Walter Gervais

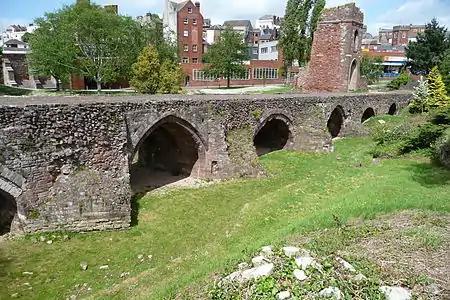
Remains of the Exe Bridge and the Church of St Edmund built on it, burial place of Walter Gervais. The Bridge comprised 17 or 18 arches and spanned 180m between the abutments

Surviving documentary evidence shows that the bridge was in fact built between 1190 and 1210, and that the date of 1250 given by Izacke (and followed by Prince) is too late.